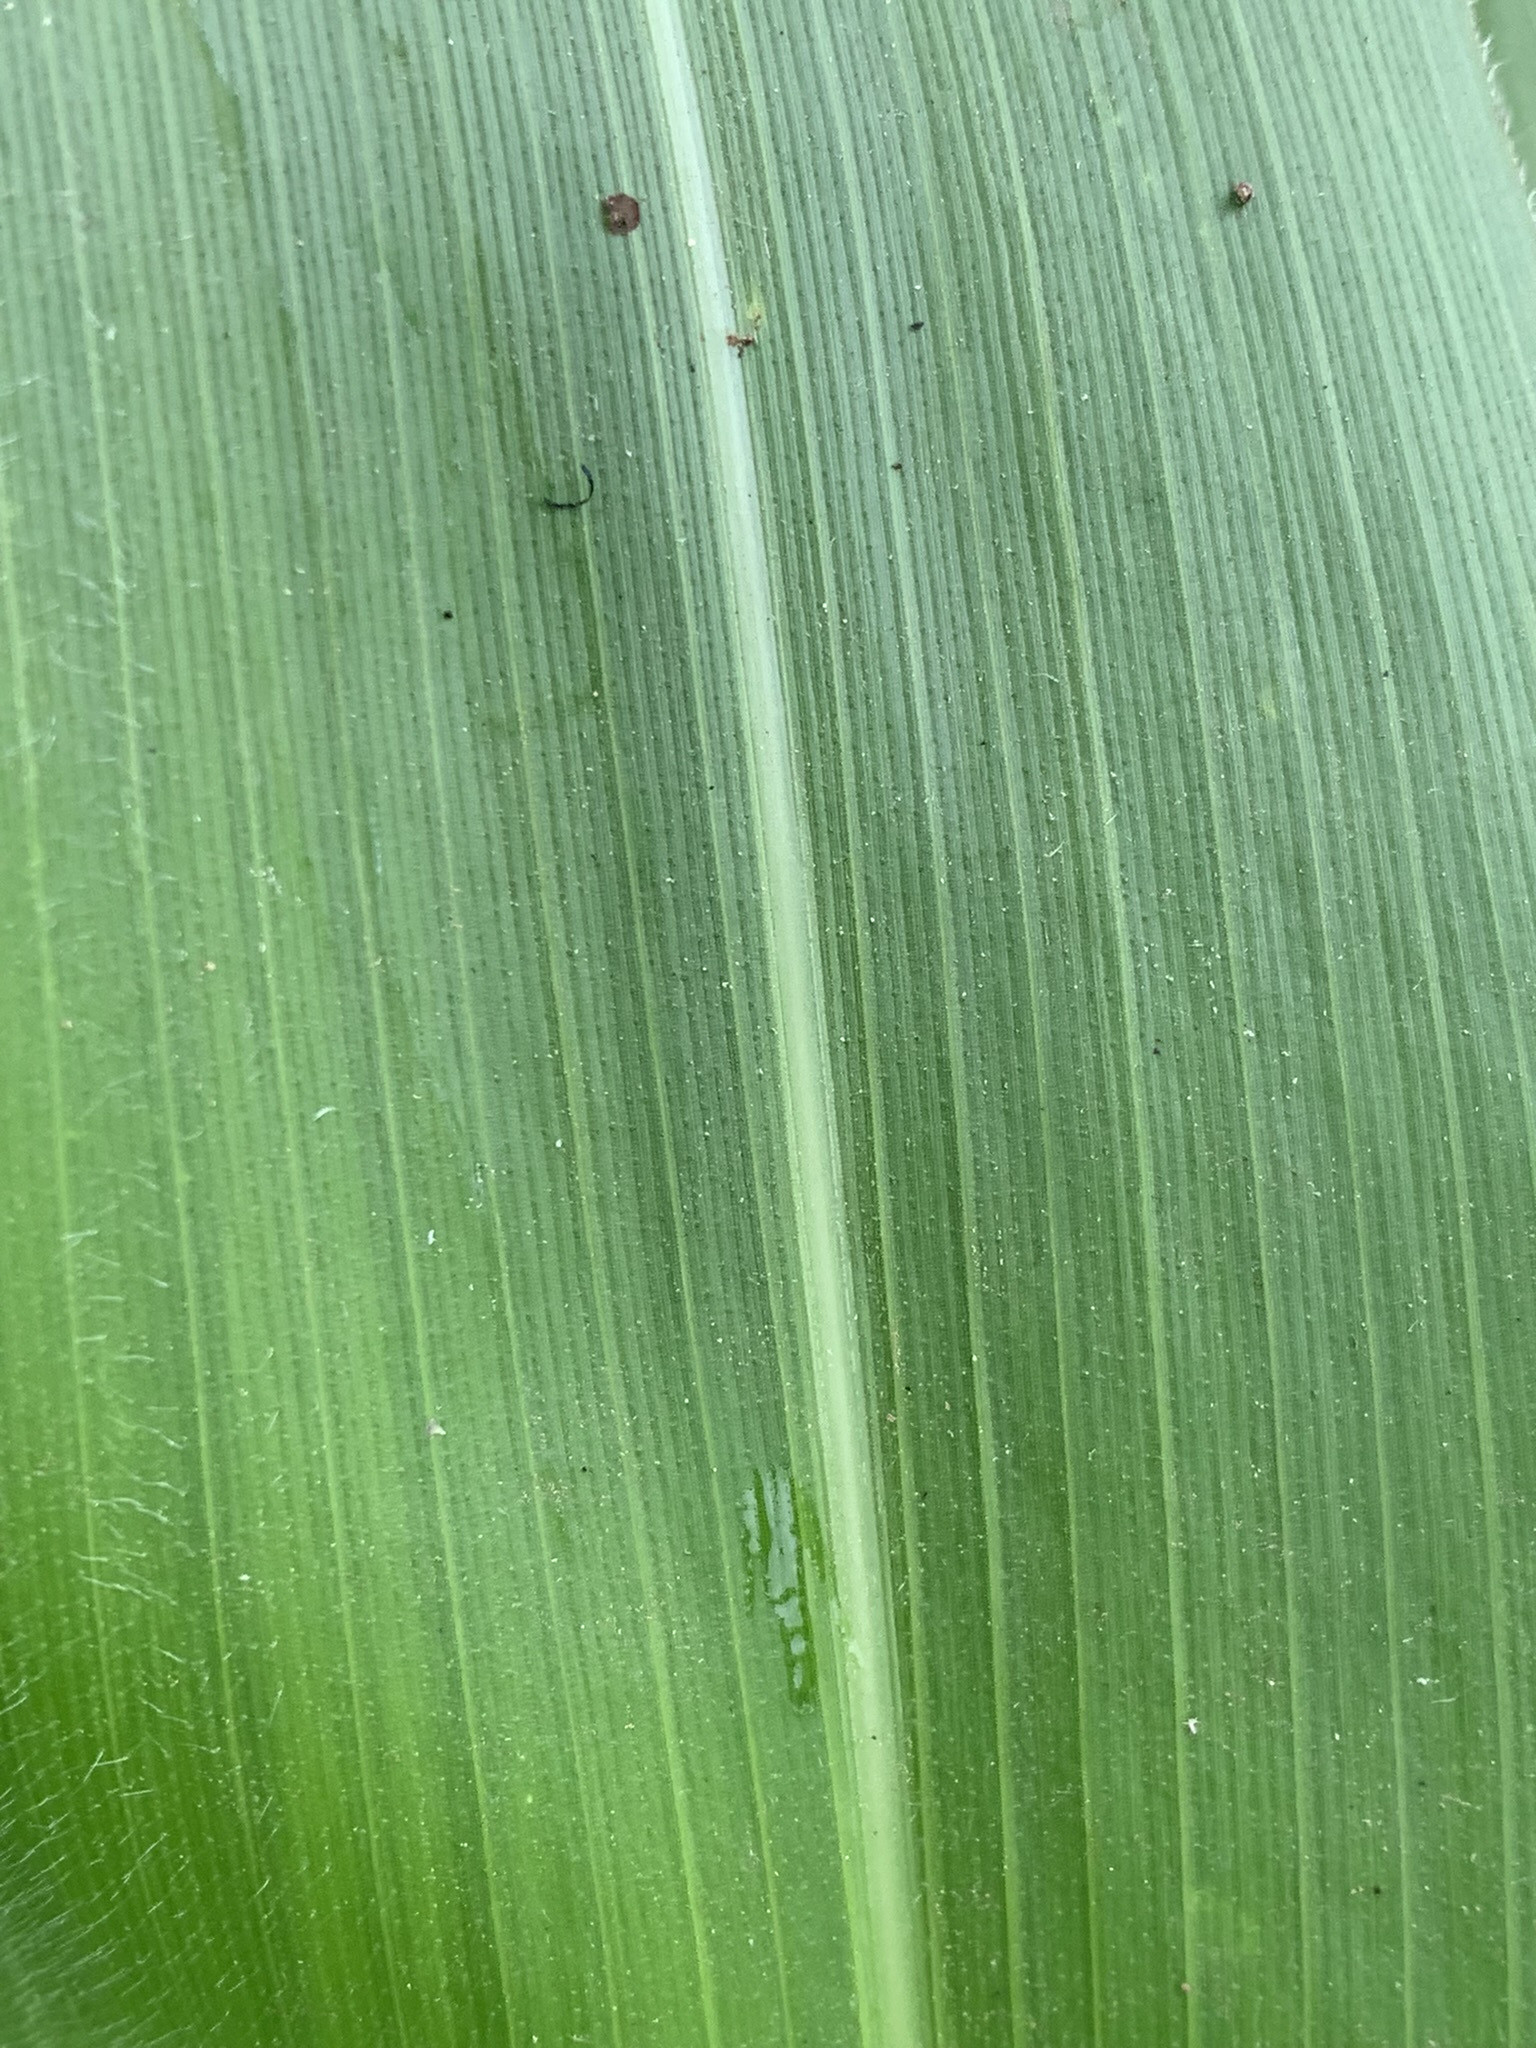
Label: Healthy